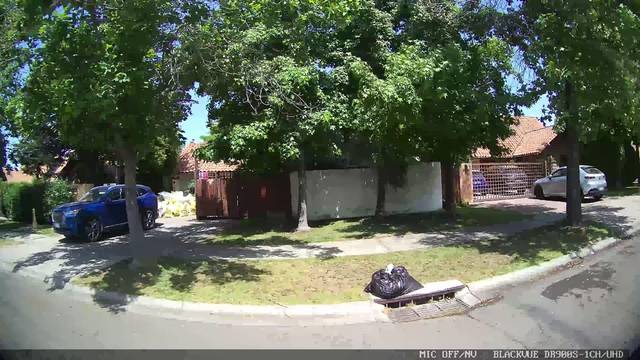
Region: Chile
Coordinates: -33.327, -70.539